Adam (Buffy the Vampire Slayer)

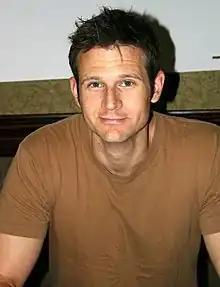
Actor George Hertzberg portrayed Adam in the series.

George Hertzberg, a University of Southern California graduate with experience in sitcoms and commercials, was chosen based on one of Adam's monologues he was given to read for the audition. Hertzberg counted luck and being in the right place at the right time in helping him get the role. Many recurring characters on "Buffy" start with one or two episodes, and when the writers or producers like their chemistry with other actors, they often make them a regular part of the cast. Hertzberg, however, understood at his reading that Adam was to be a major part of the fourth season. Casting Director Amy Britt needed someone physically imposing for the part, with the Hertzberg fitting the bill. Britt stated, "this is a guy we're going to want eventually to have some affinity for. We can't just see him as an evil being. He is evil to the core [and] should scare us with his actions; but there's also innocence. Like the Frankenstein monster, you realize that they're only doing what they know. Or what they've been programmed to do. These aren't born creatures, these are creations."